Zero Time Dilemma

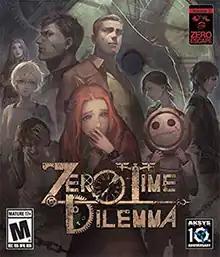
North American cover art

Zero Time Dilemma, also known as Zero Escape: Zero Time Dilemma, is an adventure video game developed by Chime, and published by Spike Chunsoft and Aksys Games. It is the third entry in the "Zero Escape" series, following "Nine Hours, Nine Persons, Nine Doors" (2009) and "" (2012). The game was released for Nintendo 3DS, PlayStation Vita, and Microsoft Windows in 2016, for PlayStation 4 in 2017, and for Xbox One in 2022.